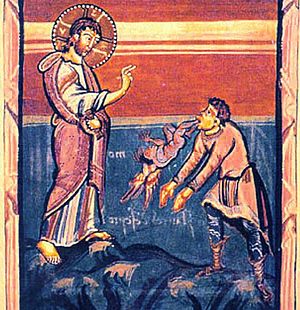
Eksorcisme
illustrationen fra et illumineret manuskript fra middelalderen viser Jesus som helbreder «den besatte mand fra Gravene i Gerasener-land» (Lukasevangeliet 8, 26-39).
Eksorcisme eller djævel – eller dæmonuddrivelse er uddrivelse af dæmoner eller andre onde ånder, som har taget kontrol over en person eller et objekt. Denne praksis er gammel og brugt i mange trossamfund og sekter: islam, den katolske kirke, i andre kristne bevægelser og i Folkekirken, som vist i Den apostolske trosbekendelse, der indledes med Vi forsager Djævelen og alle hans gerninger og alt hans væsen og i dåbsritualet.